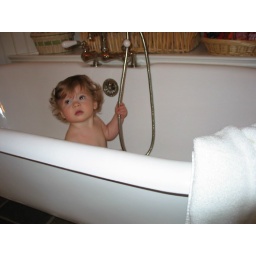
A cute little boy in the tub